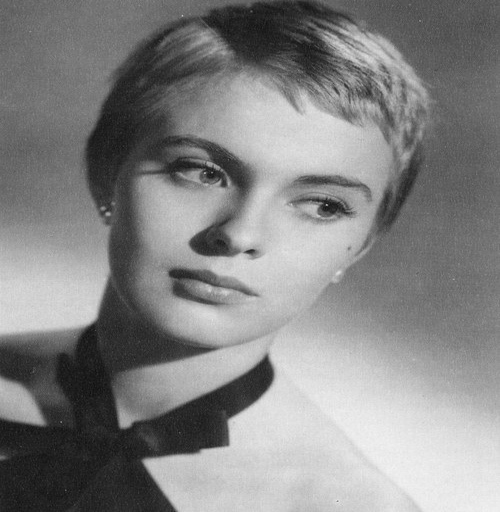
celebrity she looks really good with the short hair cut !